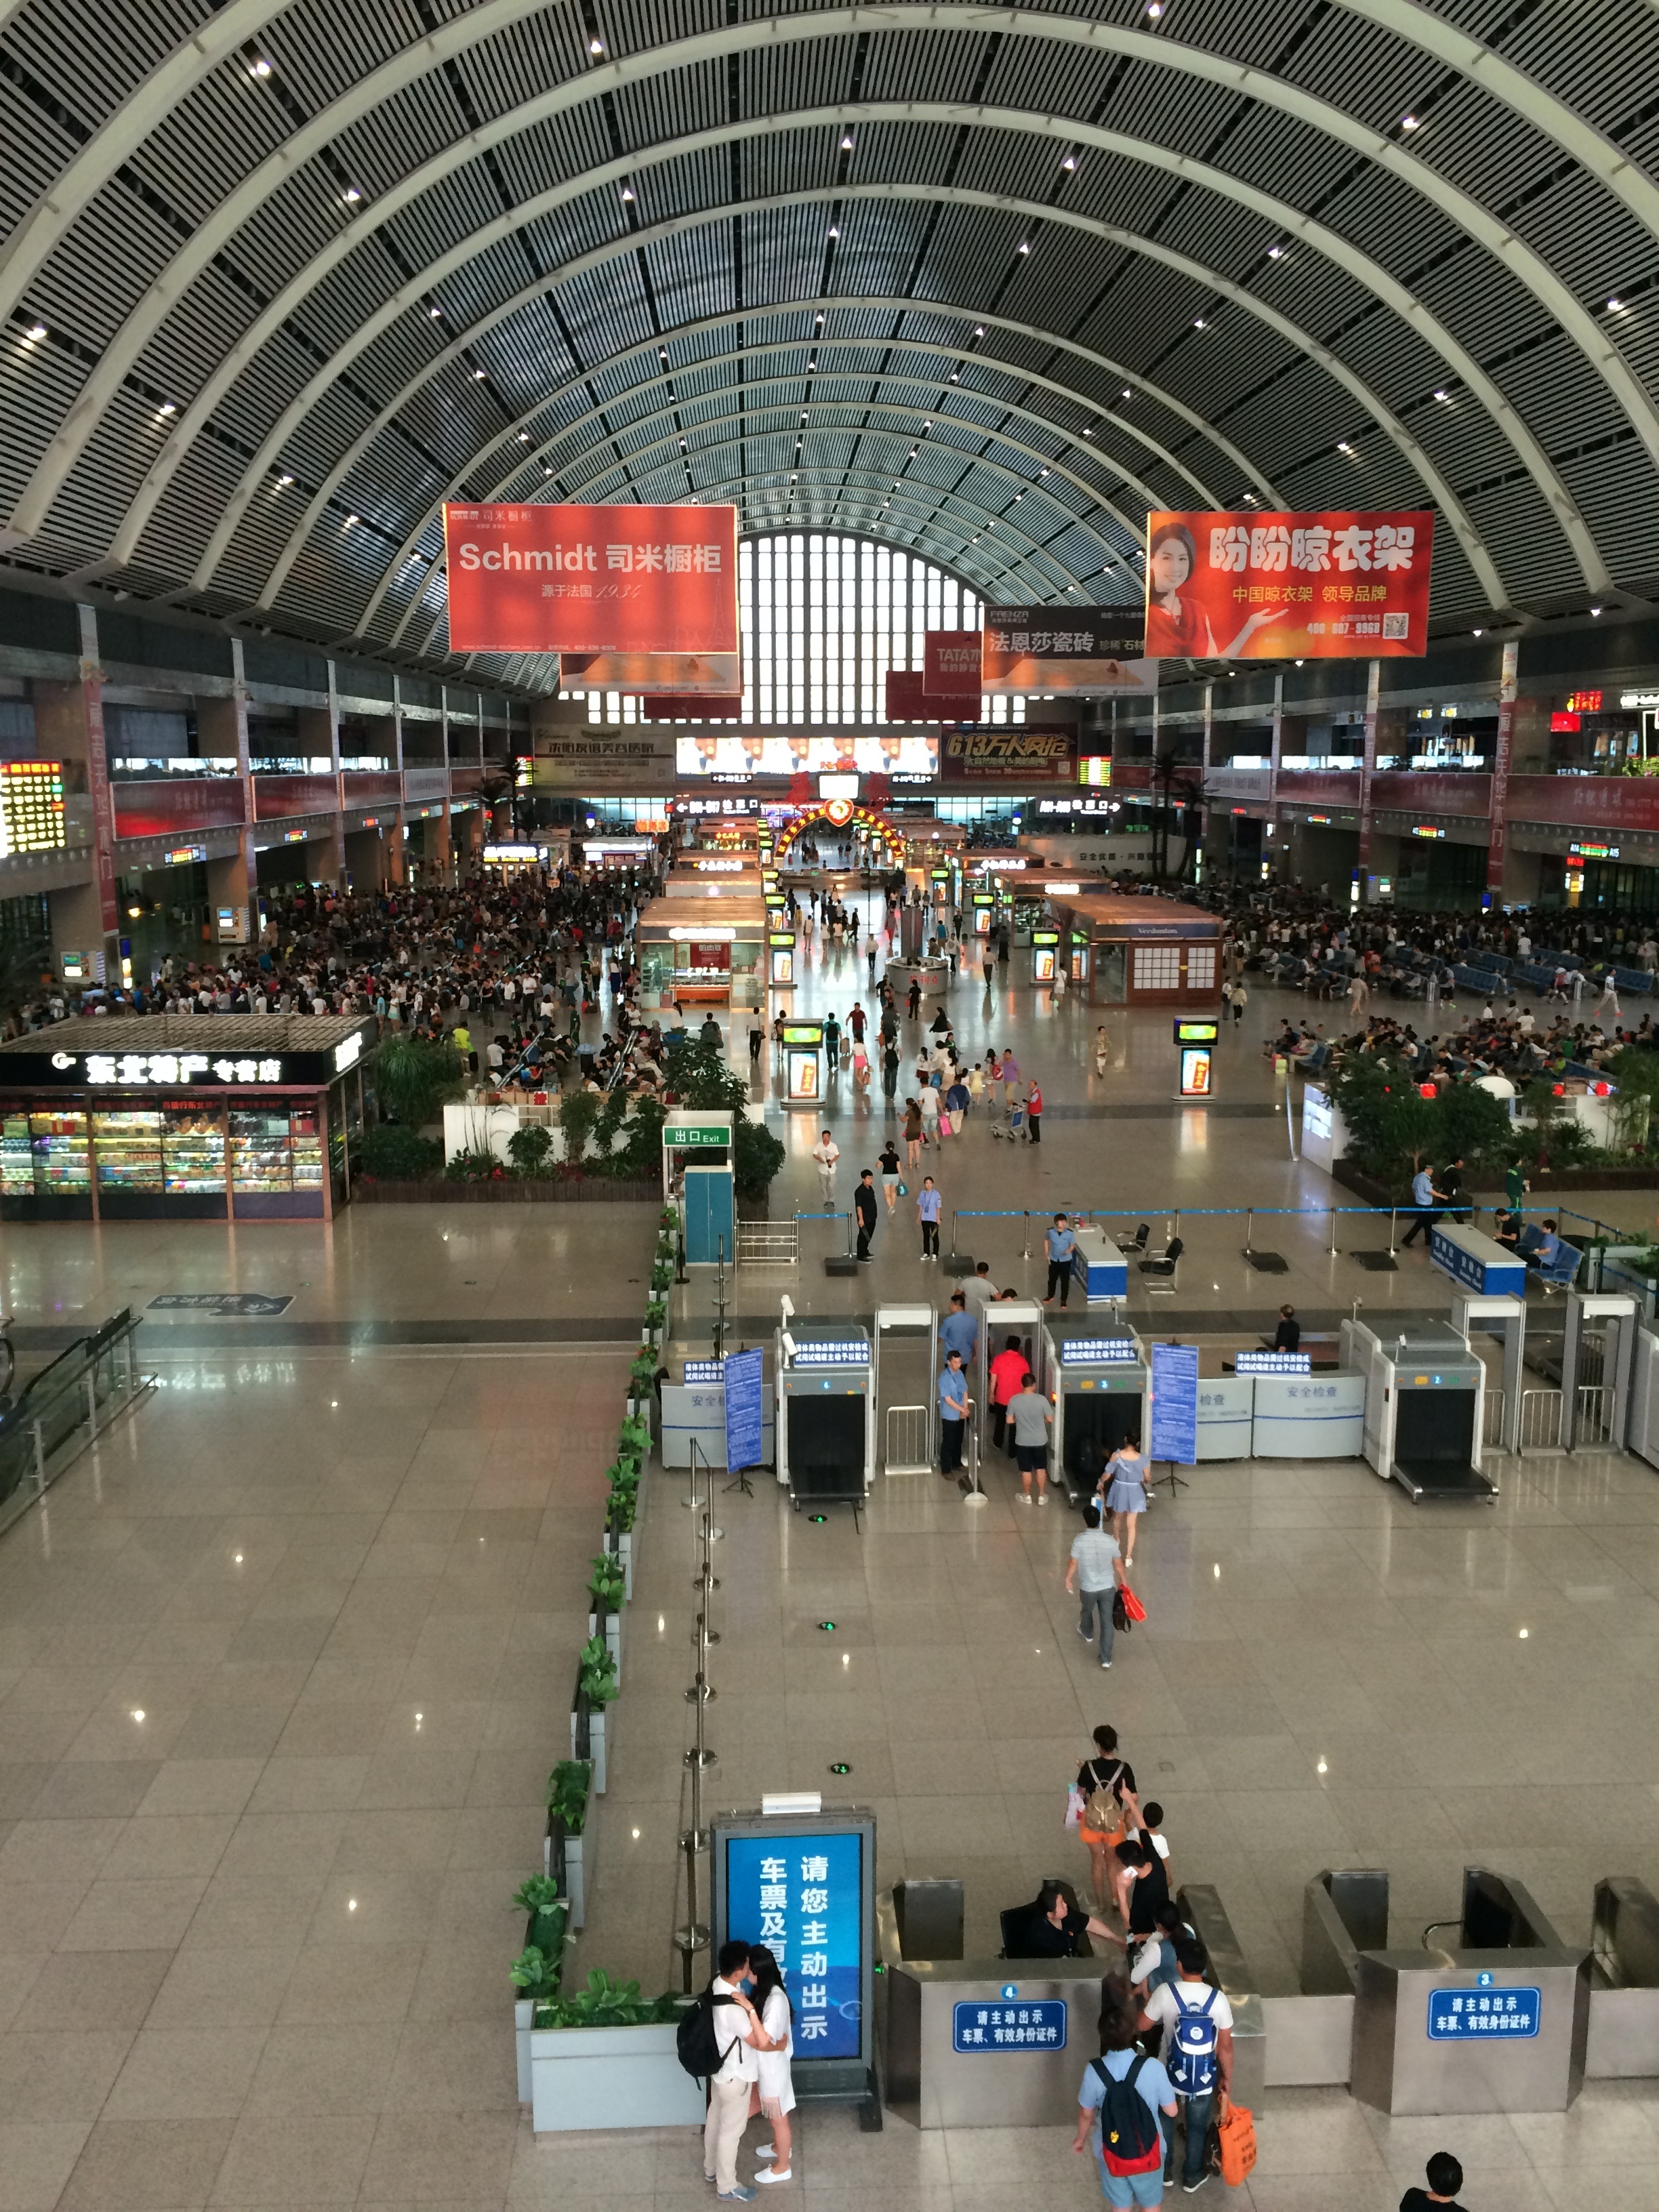
people, building, airport, indoor, train station, security, airport terminal, infrastructure, waiting room, supermarket, retail, shenyang, shopping mall, liaoning province